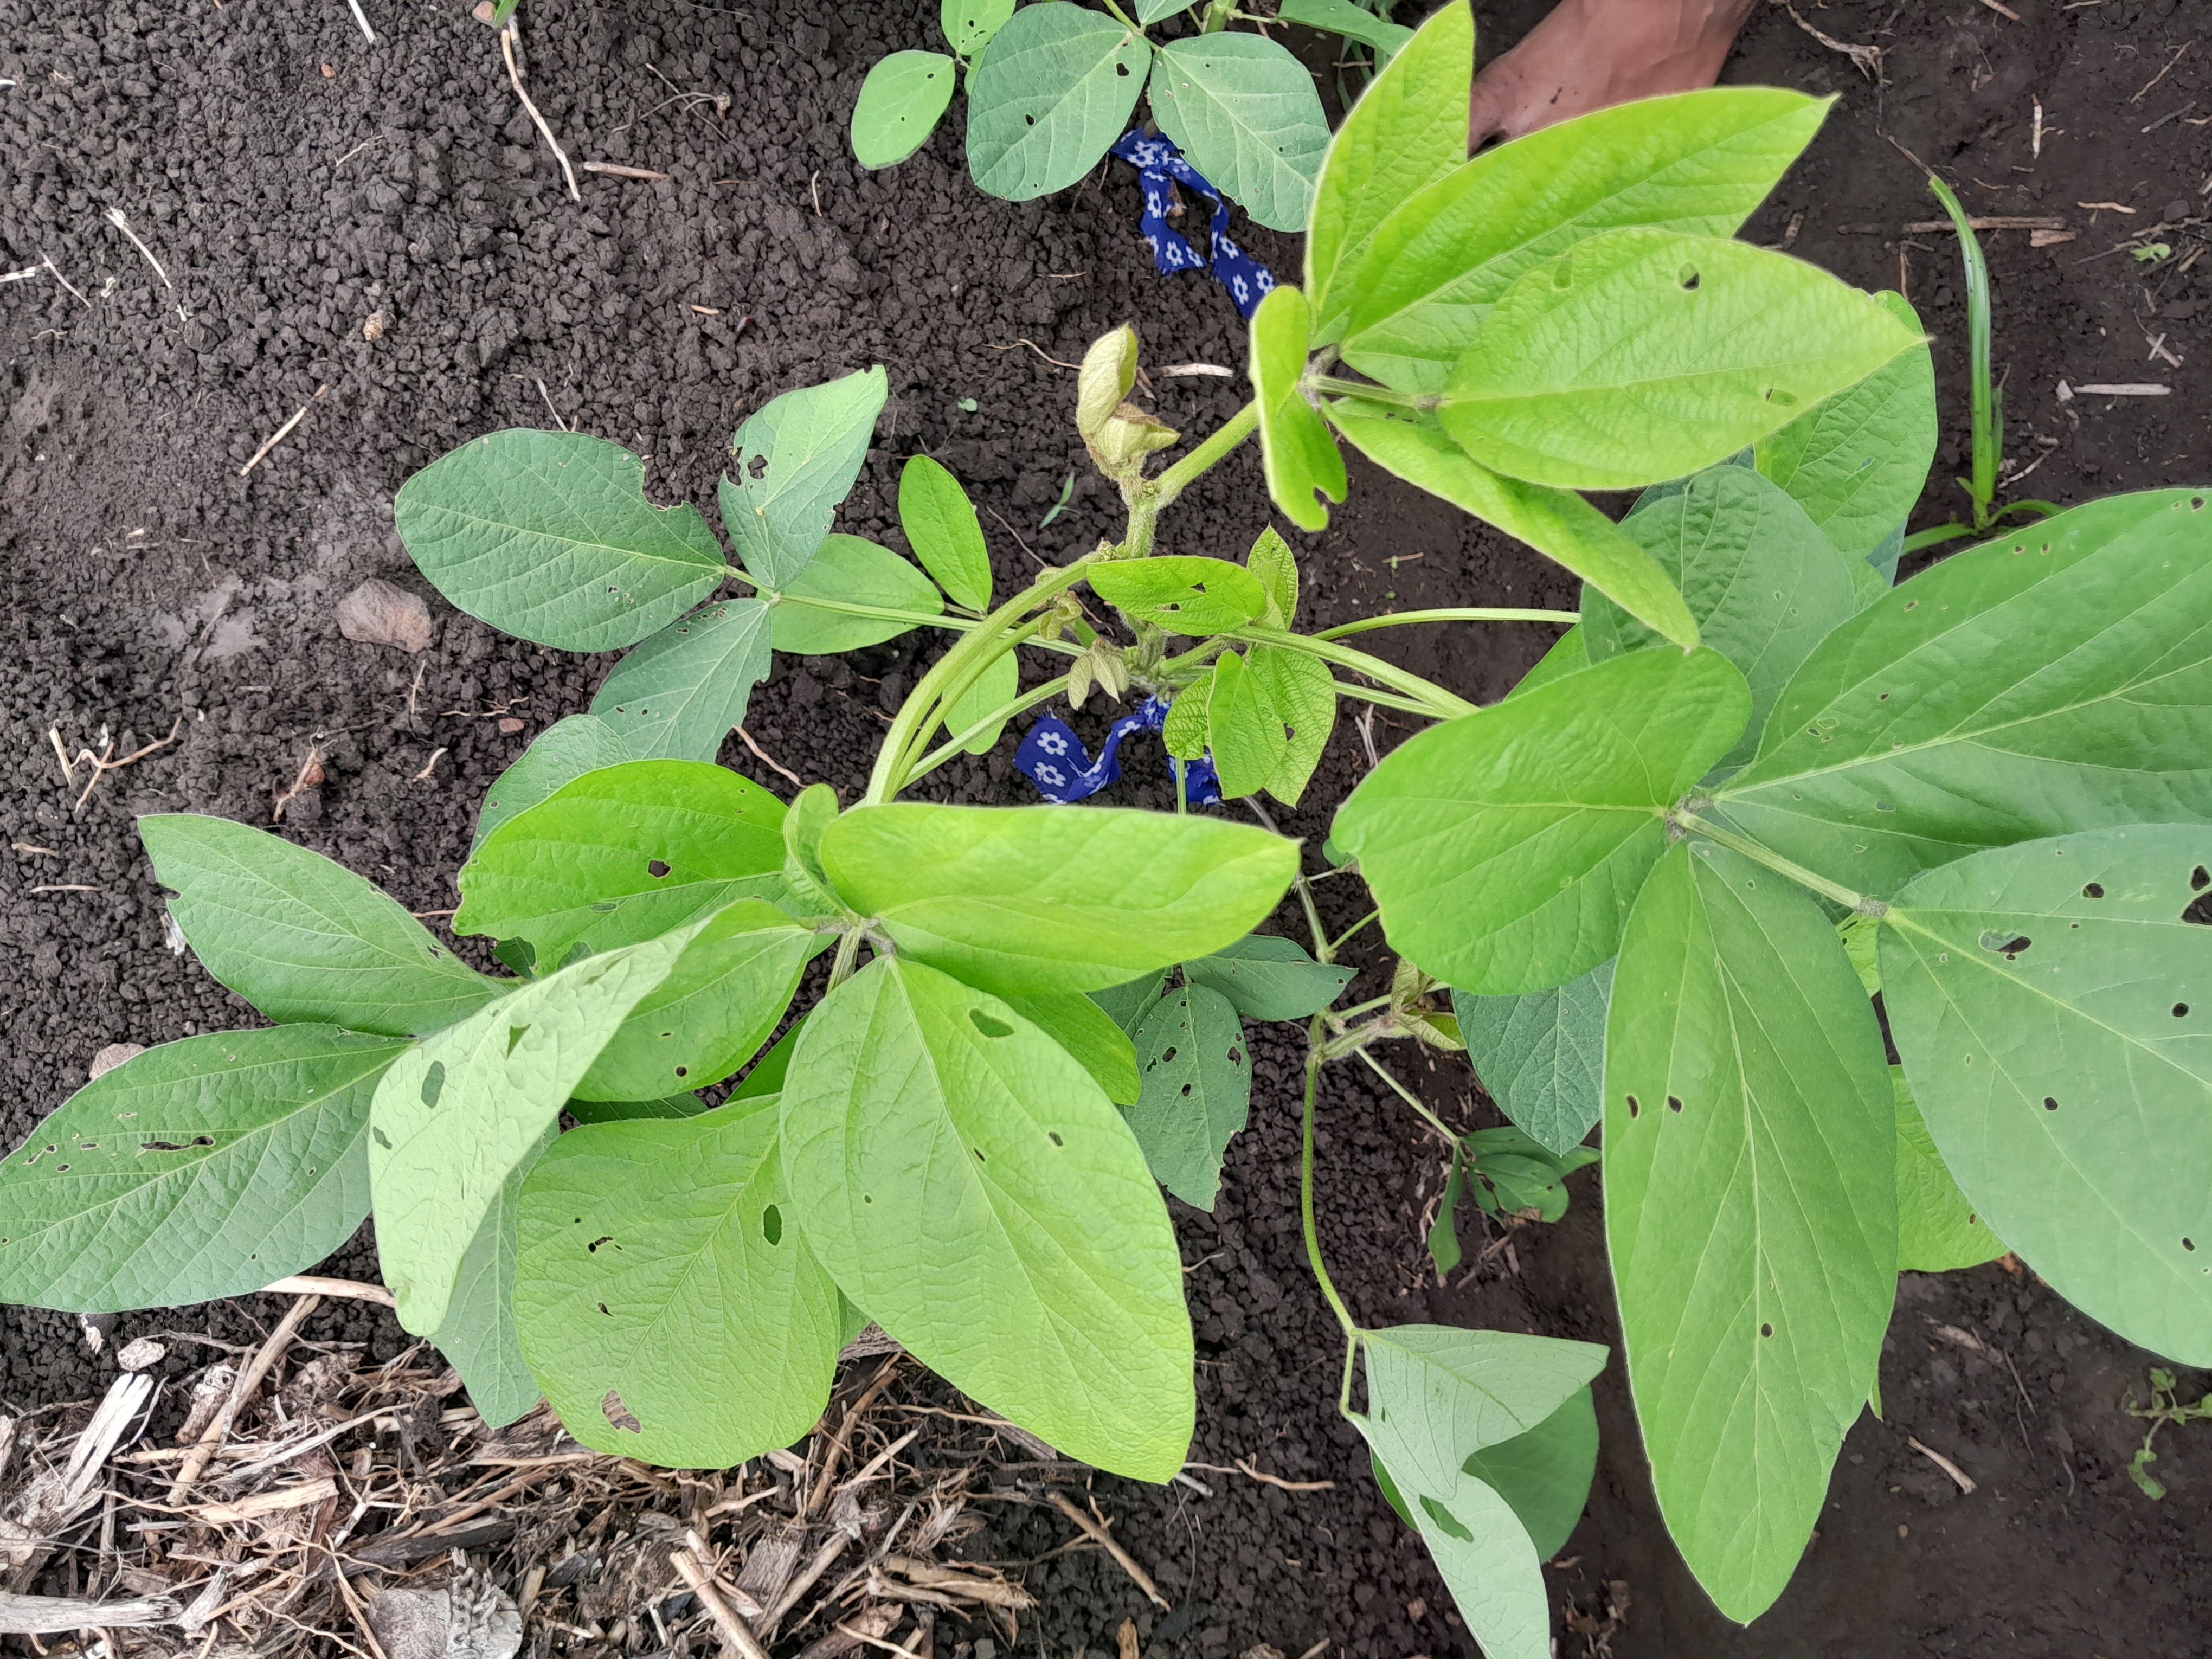
Label: Healthy